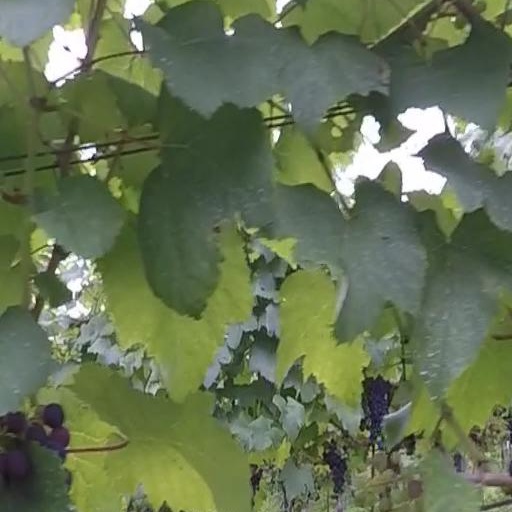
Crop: grape